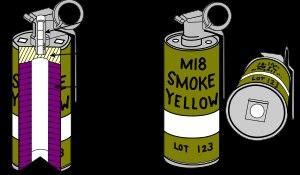
Une grenade à main est un petit engin explosif tenu en main et destiné à être lancé, pour ensuite exploser après un court laps de temps.